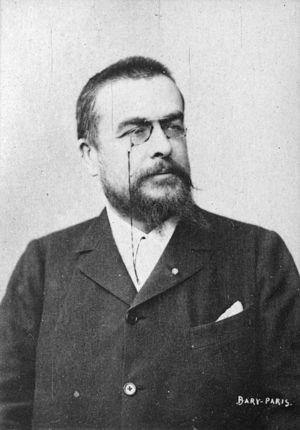
Alexandre Bisson est un dramaturge, romancier, scénariste et librettiste français, dont plusieurs pièces ont été adaptées au cinéma, notamment par Georges Monca.